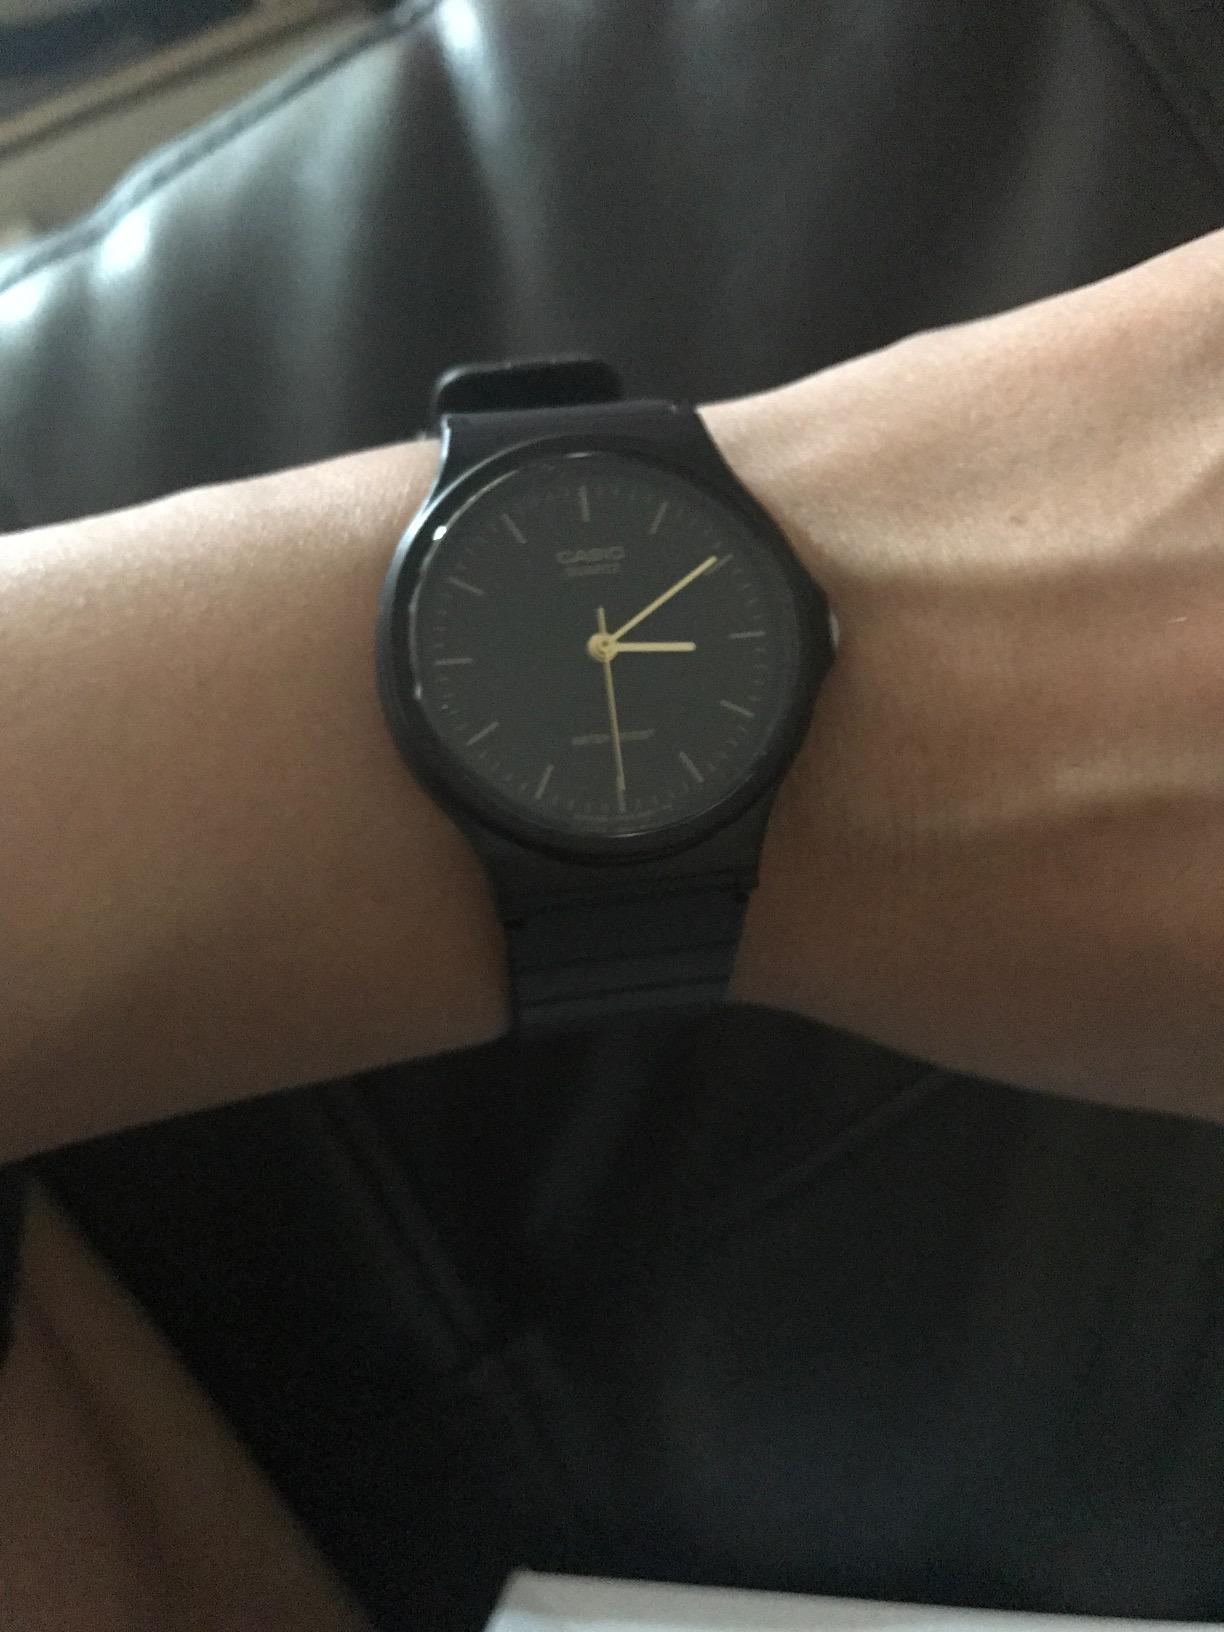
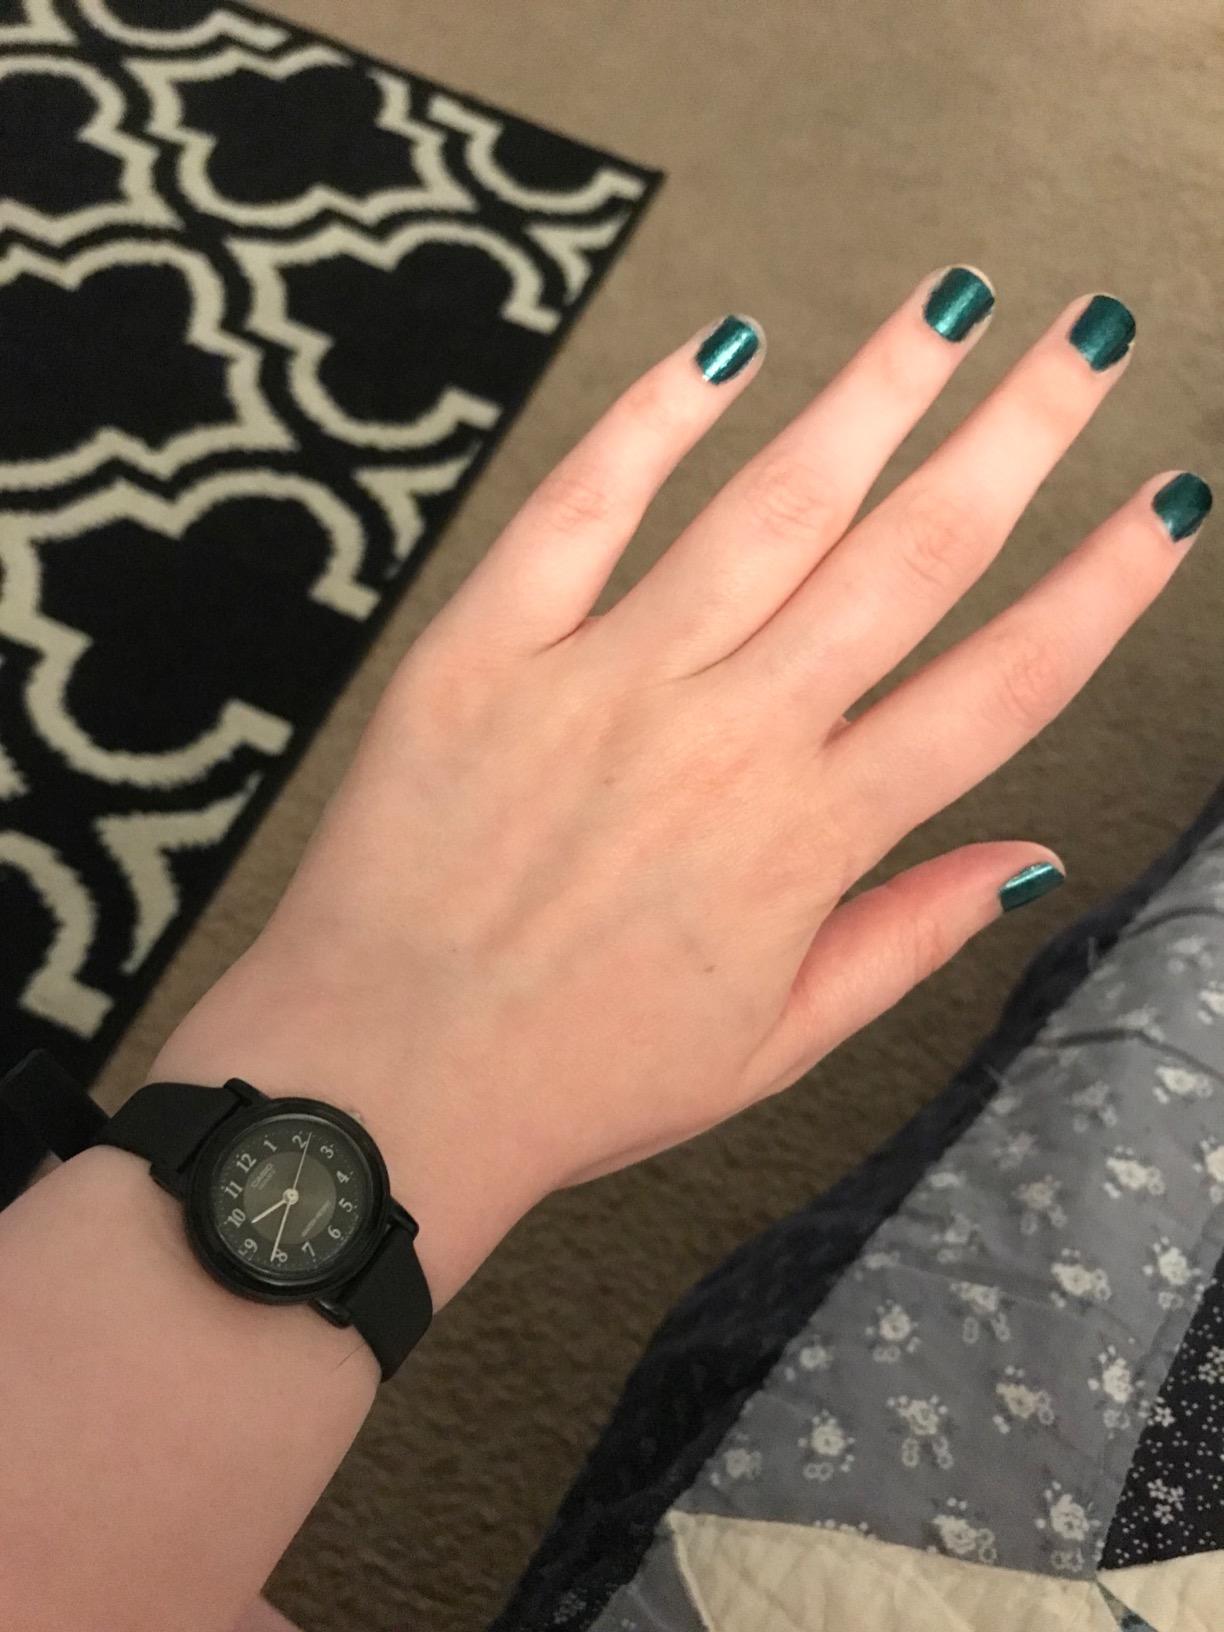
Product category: accessories_watch
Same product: no